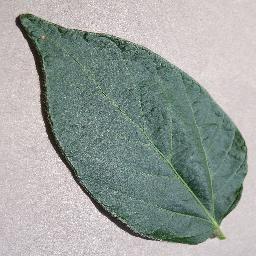
Label: Soybean___healthy